Calculator

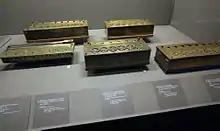
17th century mechanical calculators

The Renaissance saw the invention of the mechanical calculator by Wilhelm Schickard in 1623, and later by Blaise Pascal in 1642. A device that was at times somewhat over-promoted as being able to perform all four arithmetic operations with minimal human intervention. Pascal's calculator could add and subtract two numbers directly and thus, if the tedium could be borne, multiply and divide by repetition. Schickard's machine, constructed several decades earlier, used a clever set of mechanised multiplication tables to ease the process of multiplication and division with the adding machine as a means of completing this operation. There is a debate about whether Pascal or Shickard should be credited as the known inventor of a calculating machine due to the differences (like the different aims) of both inventions. Schickard and Pascal were followed by Gottfried Leibniz who spent forty years designing a four-operation mechanical calculator, the stepped reckoner, inventing in the process his leibniz wheel, but who couldn't design a fully operational machine. There were also five unsuccessful attempts to design a calculating clock in the 17th century.